Bergen

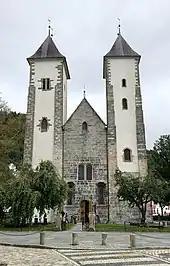
St Mary's Church

Bergen occupies most of the peninsula of Bergenshalvøyen in the district of Midthordland in mid-western Hordaland. The municipality covers an area of . Most of the urban area is on or close to a fjord or bay, although the urban area has several mountains. The city centre is surrounded by the Seven Mountains, although there is disagreement as to which of the nine mountains constitute these. Ulriken, Fløyen, Løvstakken and Damsgårdsfjellet are always included as well as three of Lyderhorn, Sandviksfjellet, Blåmanen, Rundemanen and Kolbeinsvarden. Gullfjellet is Bergen's highest mountain, at above mean sea level. Bergen is far enough north that during clear nights at the solstice, there is borderline civil daylight in spite of the sun having set.